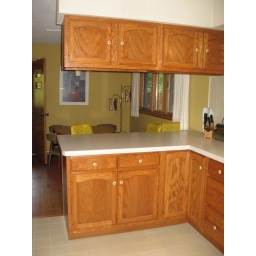
in the kitchen with back toward the microwave area